Piney Woods

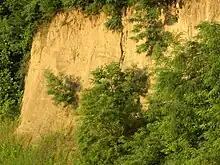
An example of loess deposits (at Vicksburg, in the Bluff Hills ecoregion, 74a)

In many areas of Ecoregion 35a, commercial pine plantations have replaced the native shortleaf pine–hardwood forest. Prominent native trees include shortleaf pine, loblolly pine, southern red oak, post oak, black oak, white oak, hickories, and sweetgum. American beautyberry, sumac, greenbriar, and hawthorn are common understory species. The sandier areas often have more bluejack oak, post oak, and stunted pines. Scattered, stunted, sandhill woodlands also occur. Grasses in the area include mid and tall grasses such as yellow Indian grass, pinehill bluestem, narrowleaf woodoats, and panicums.